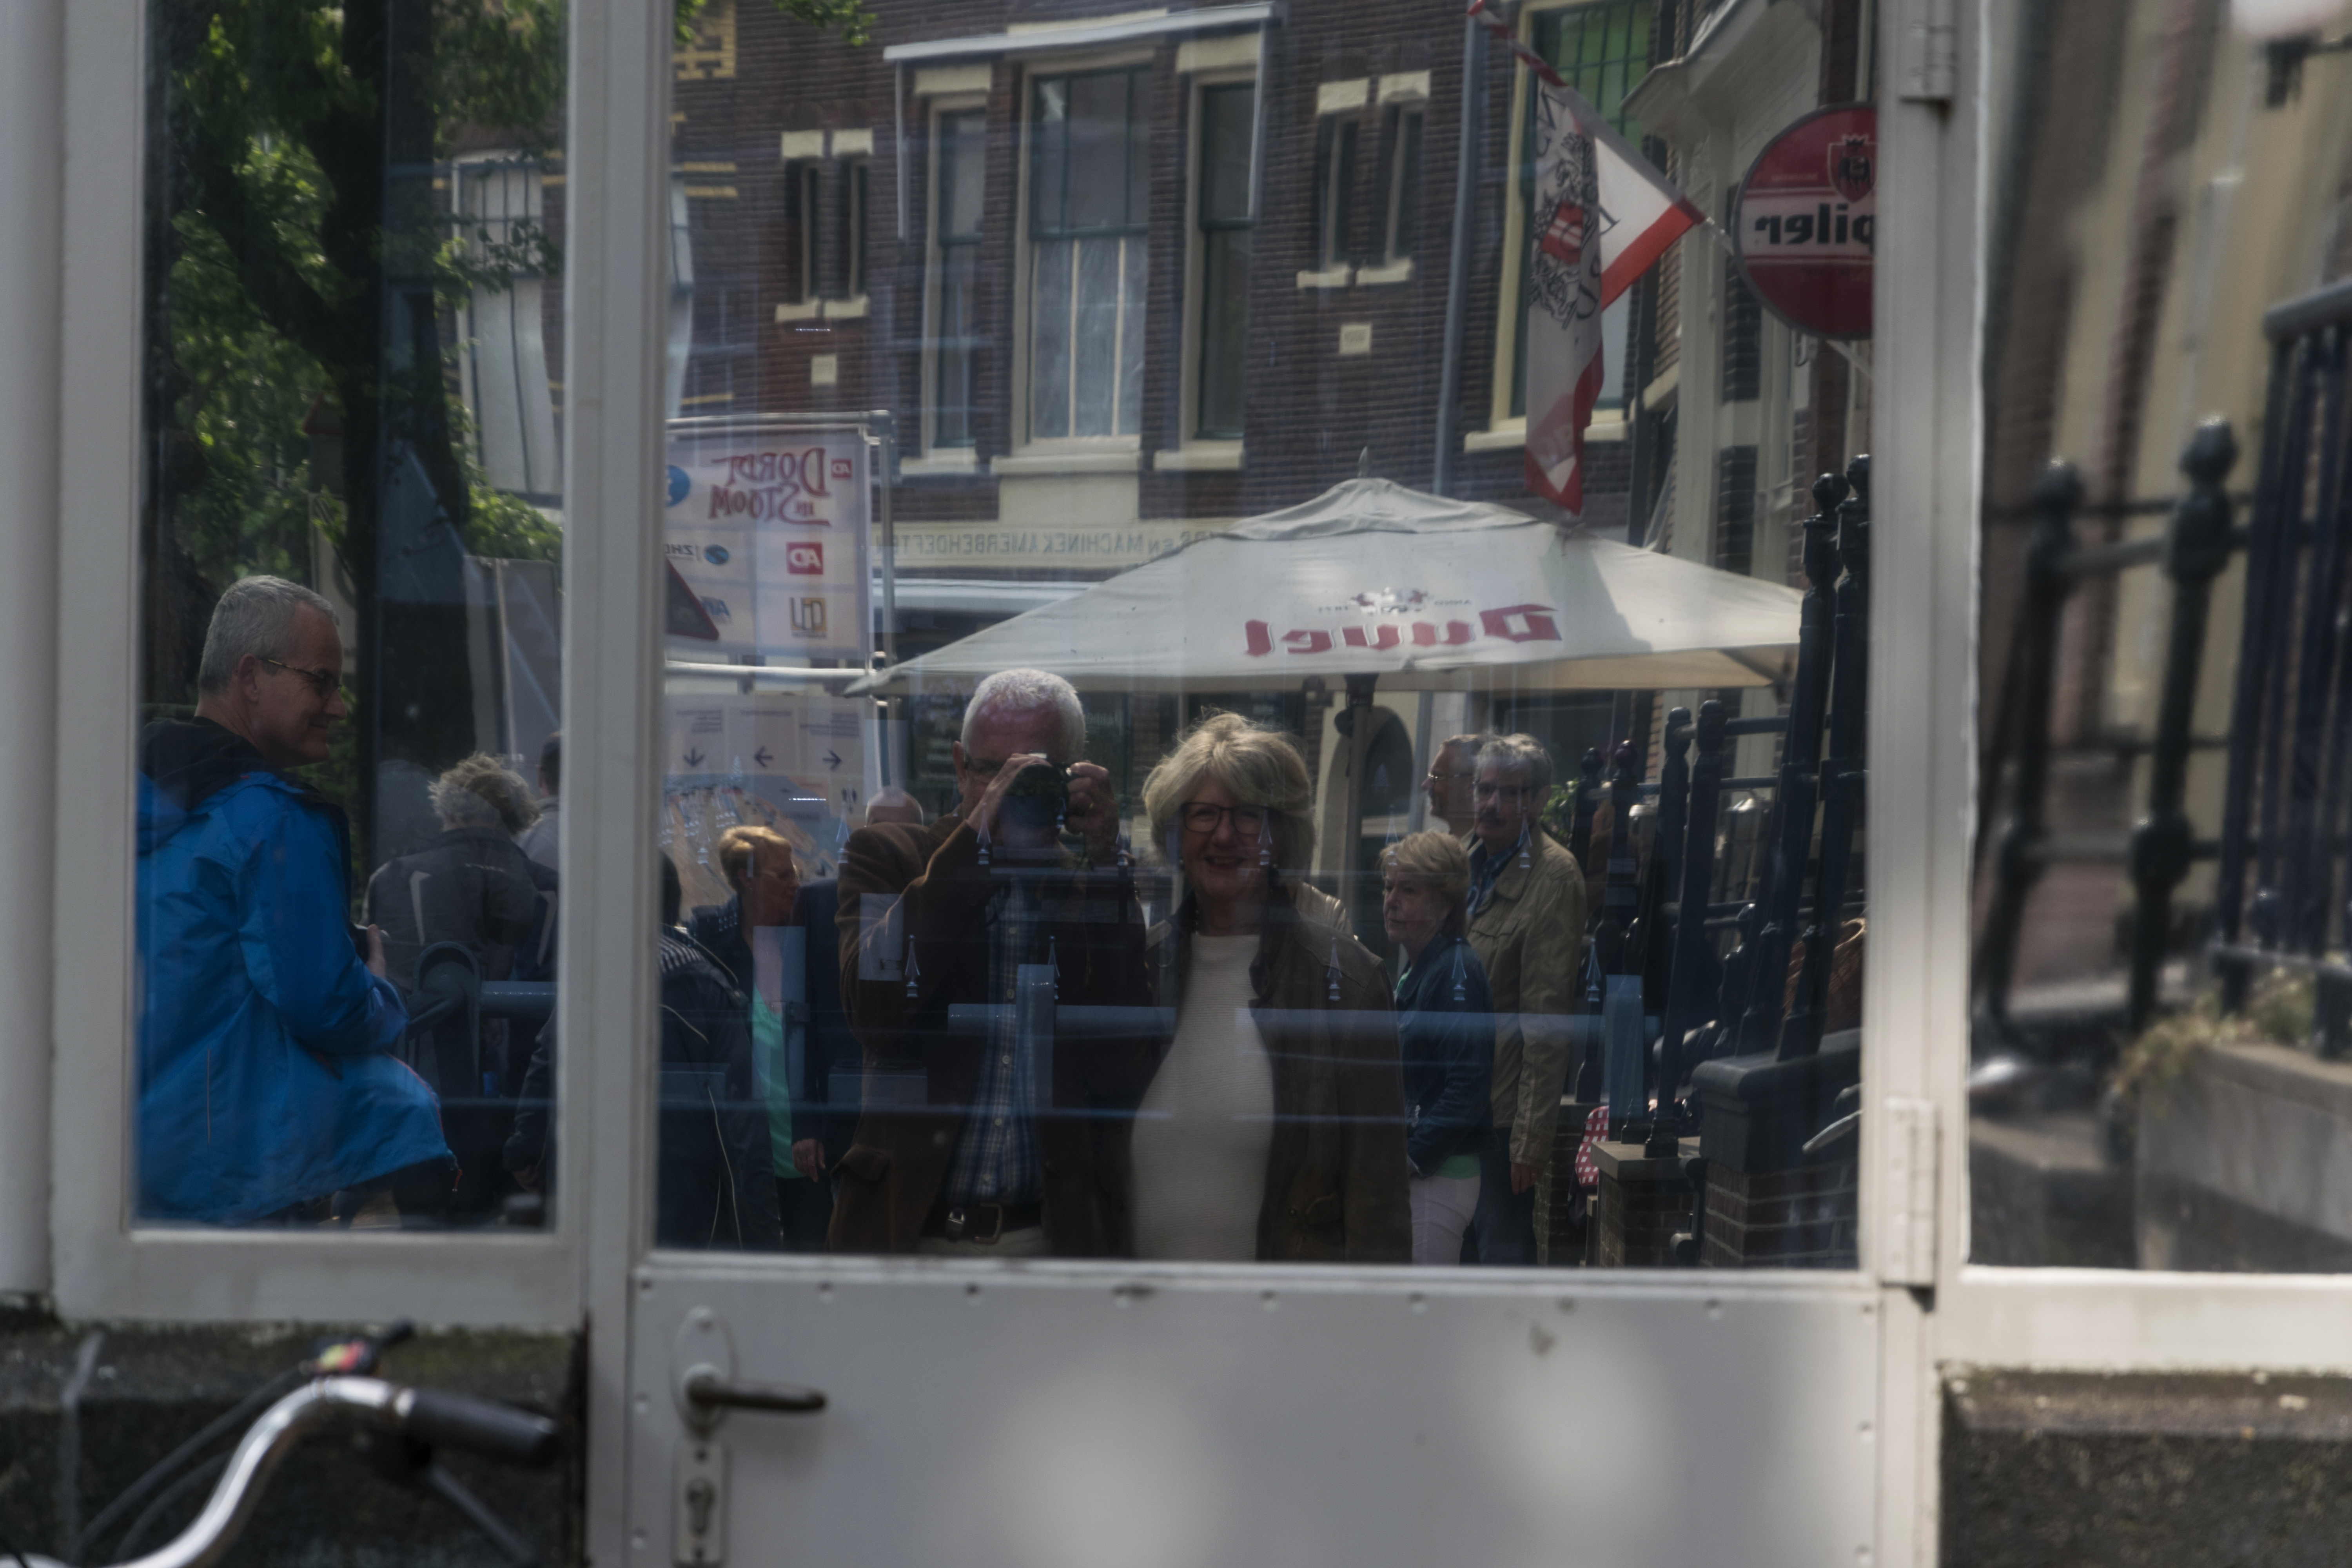
outdoor, transport, vehicle, nikon, public transport, nederland, netherlands, outdoorphotography, event, e, paulvandevelde, pdvandevelde, padagudaloma, dordrecht, nederlandinfotos, zondag, dordtinstoom, eventphotography, evenementenfotografie, 2952016, 29052016